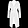
Label: Coat